Hot Springs Railroad Roundhouse

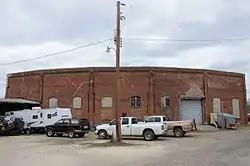

The Hot Springs Railroad Roundhouse is located at 132 Front Street in Malvern, Arkansas. Built in 1887, it is the last known surviving substantially intact roundhouse in the state. It has brick walls and a granite foundation, and houses five stalls. It was built by the Hot Springs Railroad as a service facility for its locomotives, and was used in that capacity until 1904. It has been repurposed for use as a warehouse and manufacturing facility.